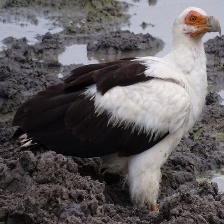
Species: PALM NUT VULTURE
Scientific name: GYPOHIERAX ANGOLENSIS
ImageNet parent category: vulture